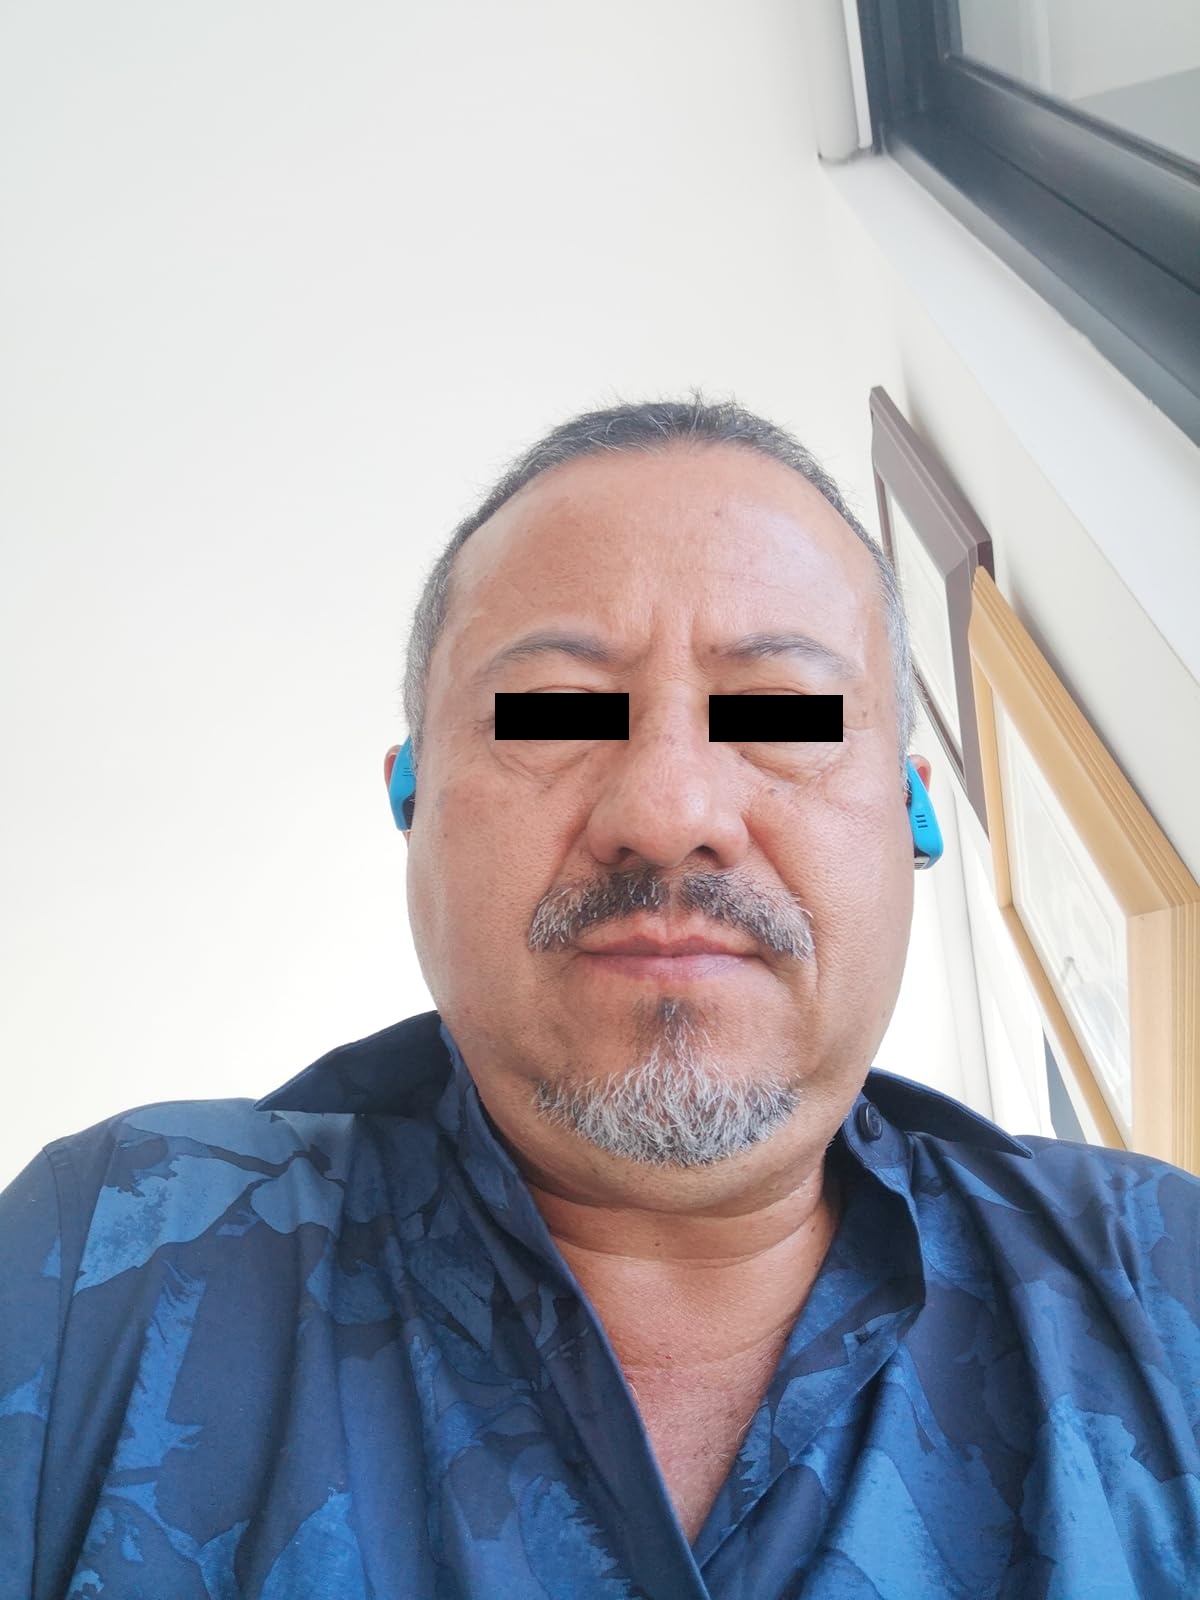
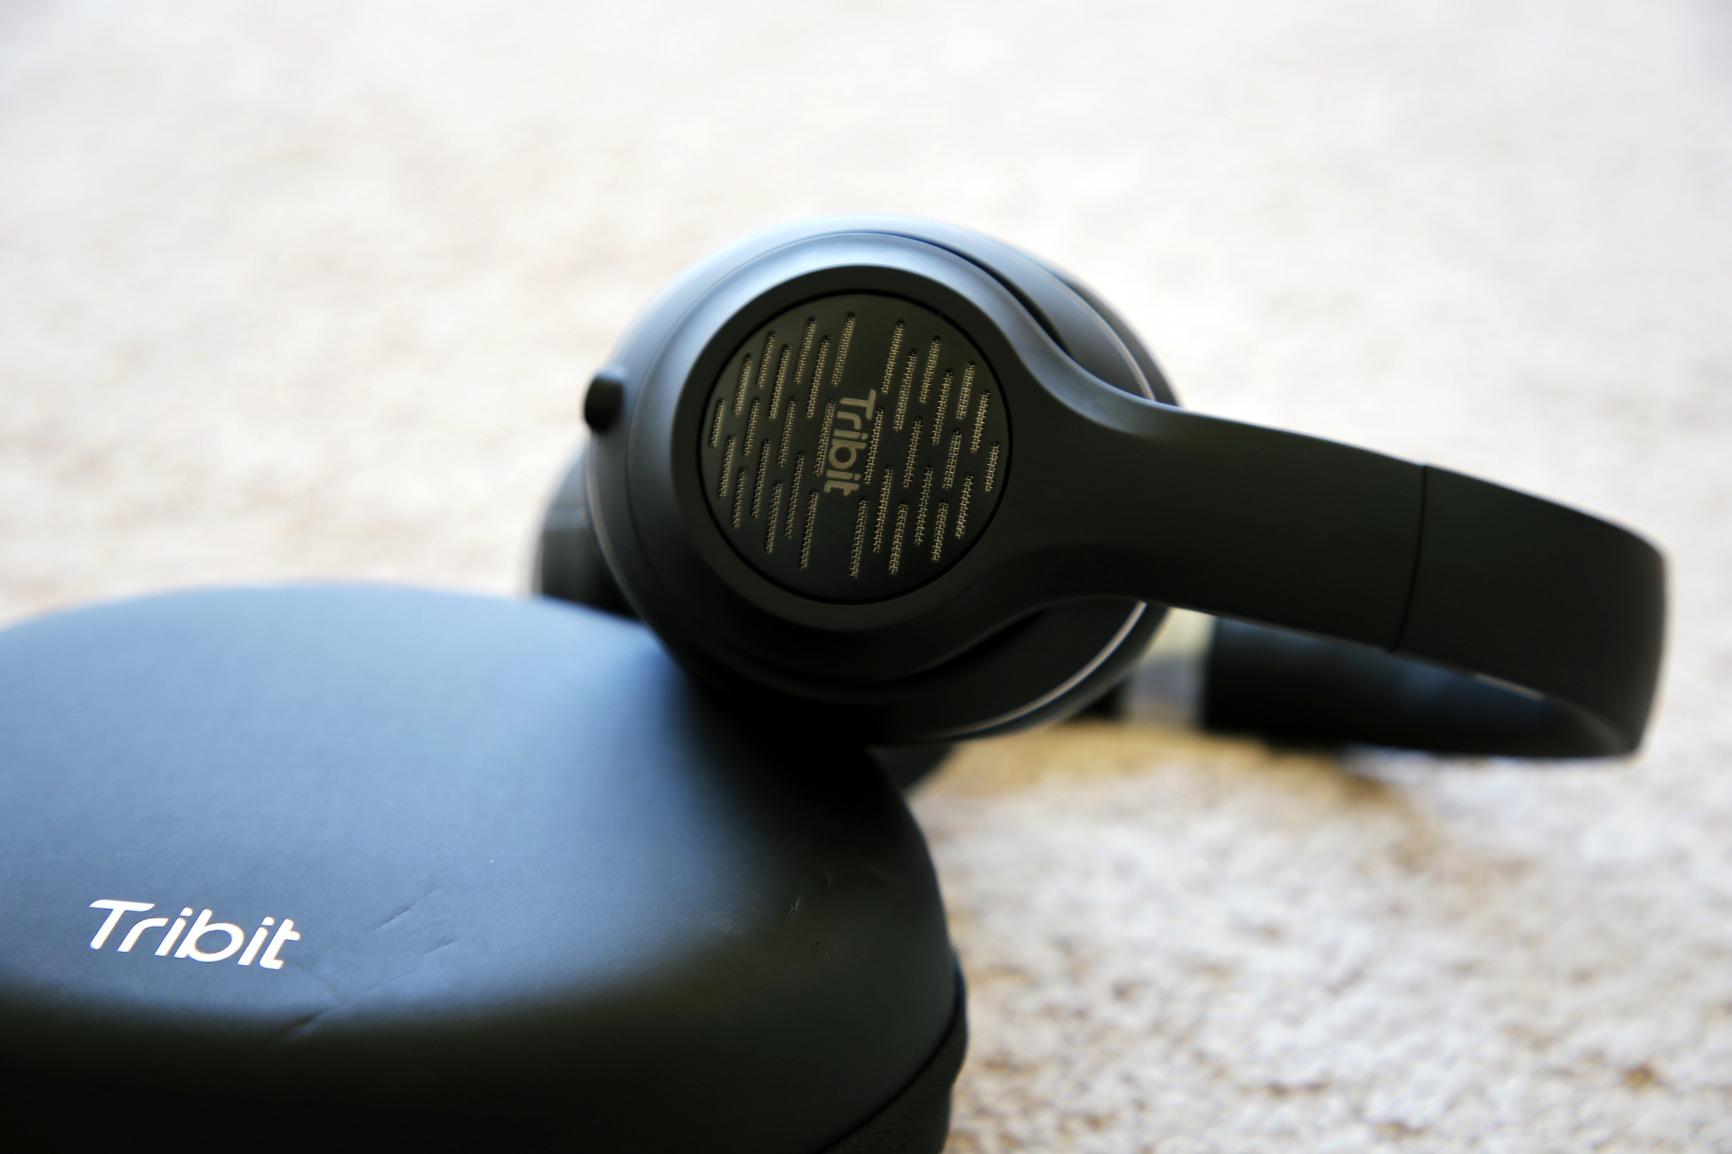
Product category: headphones
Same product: no